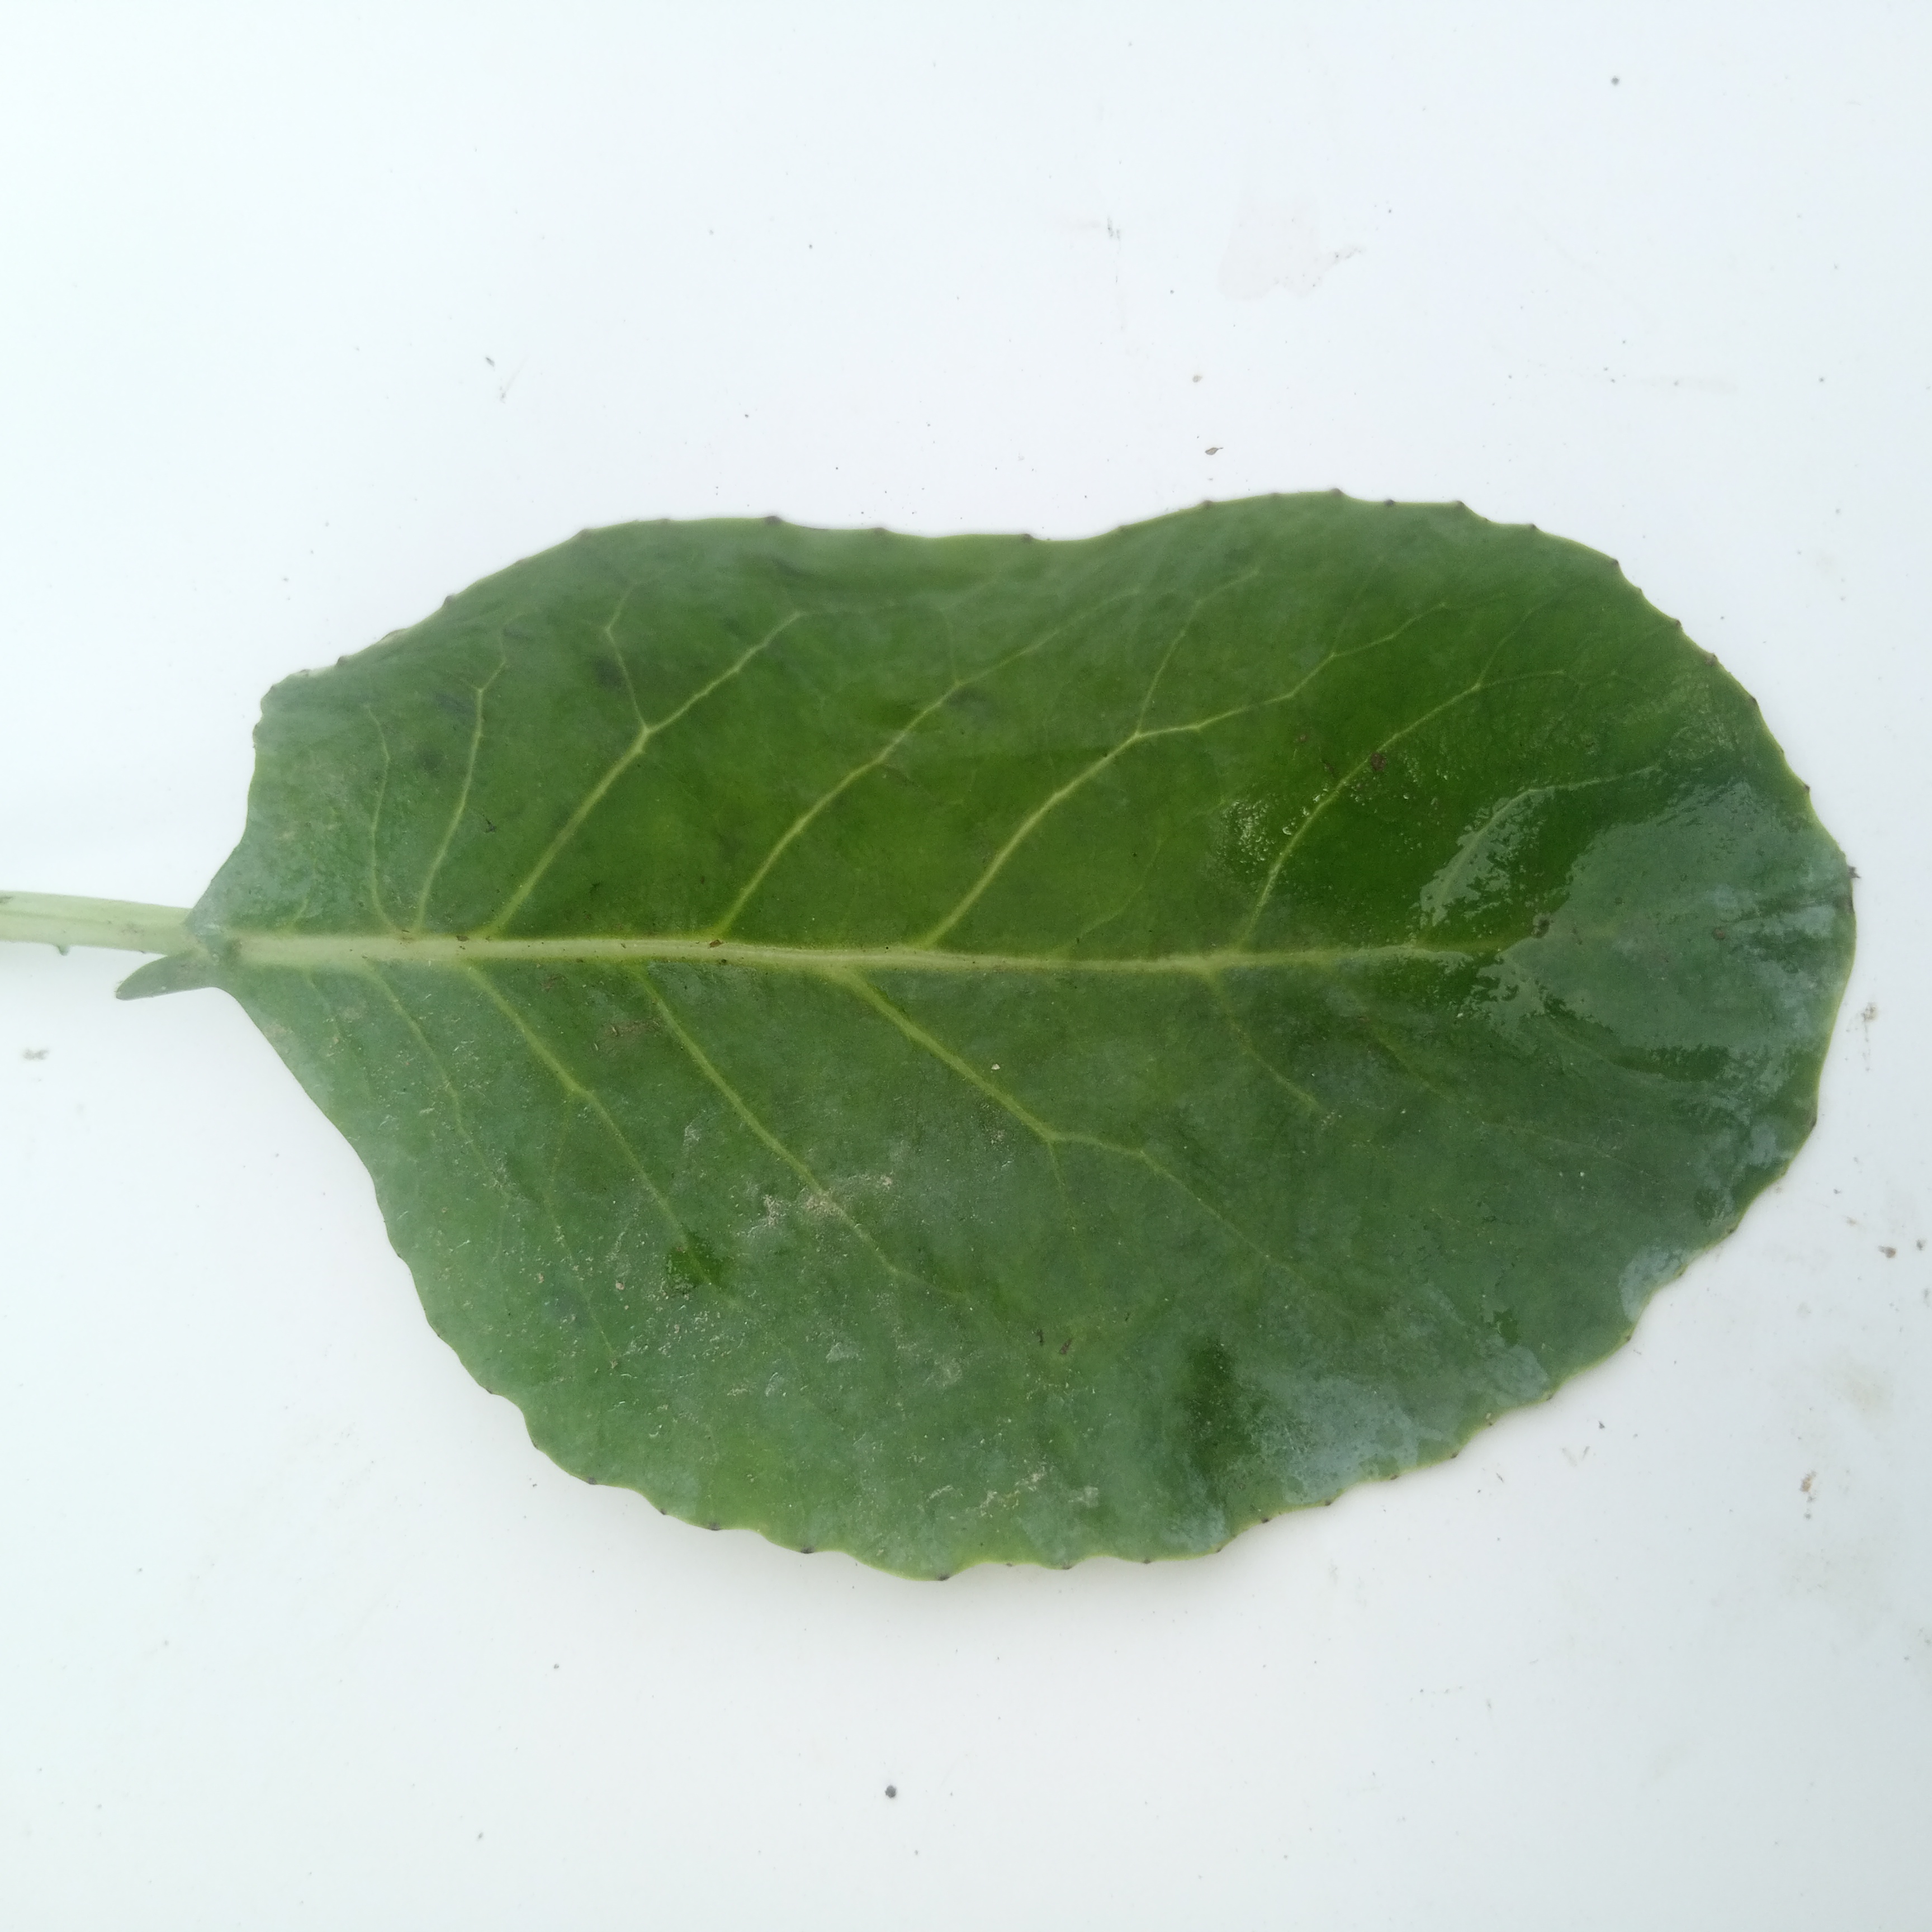
Label: Healthy